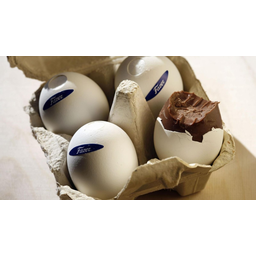
Label: eggshells